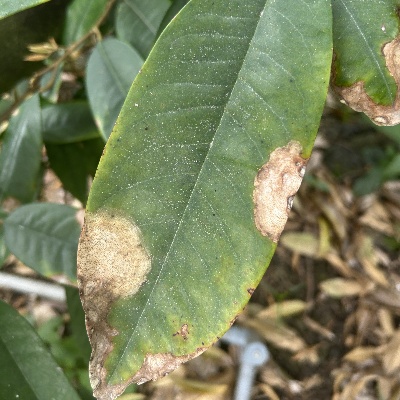
Label: Leaf_Colletotrichum